Lord Kelvin

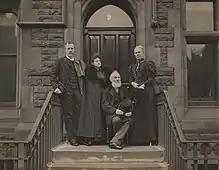
Lord Kelvin and Lady Kelvin hosting Norwegians Fridtjof Nansen and Eva Nansen visiting at their house in February 1897

Kelvin made an early physics-based estimation of the age of Earth. Given his youthful work on the figure of Earth and his interest in heat conduction, it is no surprise that he chose to investigate Earth's cooling and to make historical inferences of Earth's age from his calculations. Thomson was a creationist in a broad sense, but he was not a 'flood geologist' (a view that had by the 1840s.) He contended that the laws of thermodynamics operated from the birth of the universe and envisaged a dynamic process that saw the organisation and evolution of the Solar System and other structures, followed by a gradual "heat death". He developed the view that Earth had once been too hot to support life and contrasted this view with that of uniformitarianism, that conditions had remained constant since the indefinite past. He contended that "This earth, certainly a moderate number of millions of years ago, was a red-hot globe ... ."